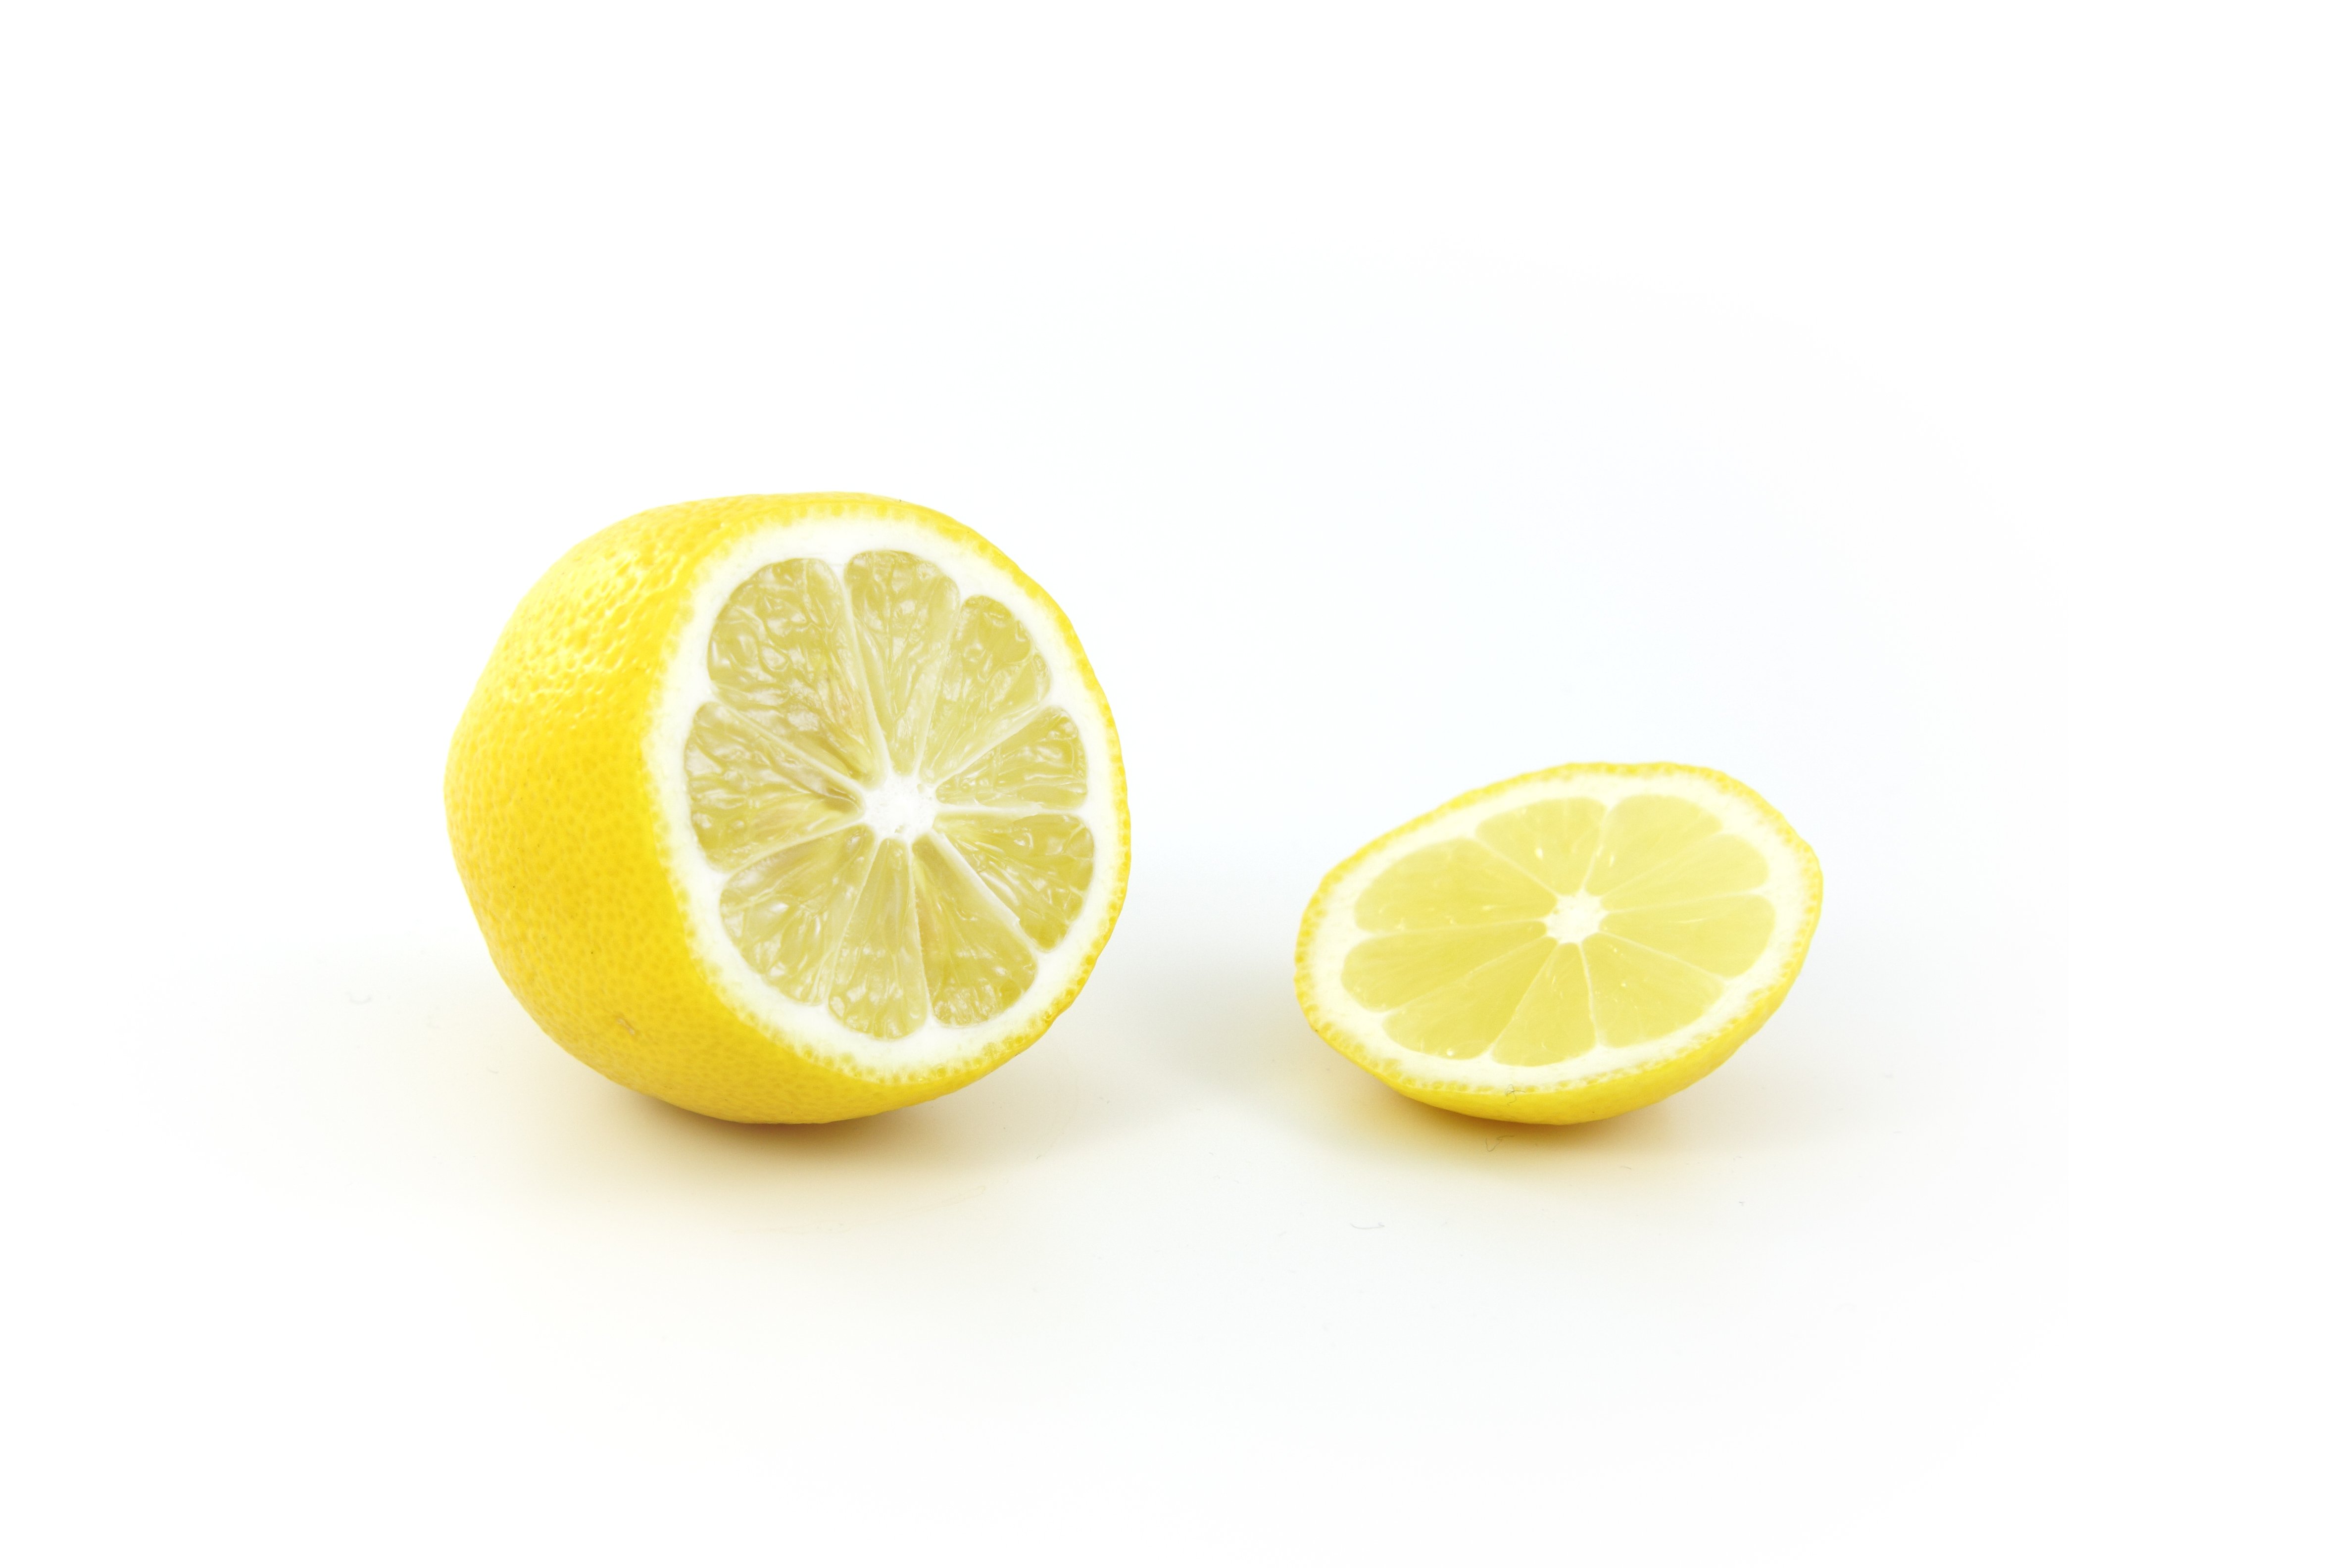
plant, fruit, orange, food, produce, fresh, drink, yellow, slice, lemon, grapefruit, lime, juice, slices, citron, sliced, citrus, sour, flowering plant, land plant, sweet lemon, lemon lime, lemon juice